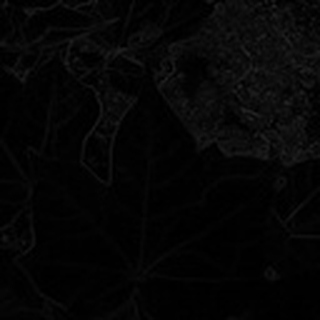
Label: healthy_cotton